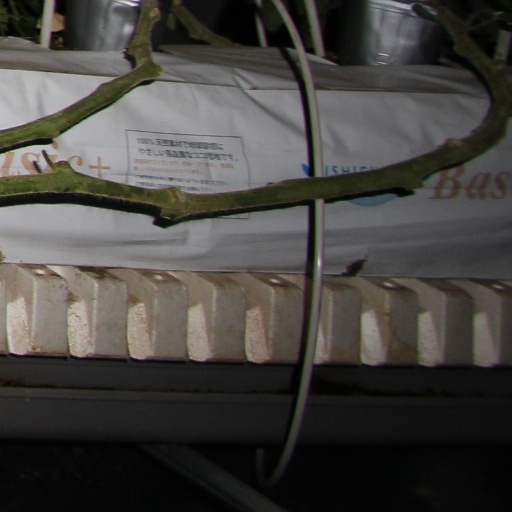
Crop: tomato